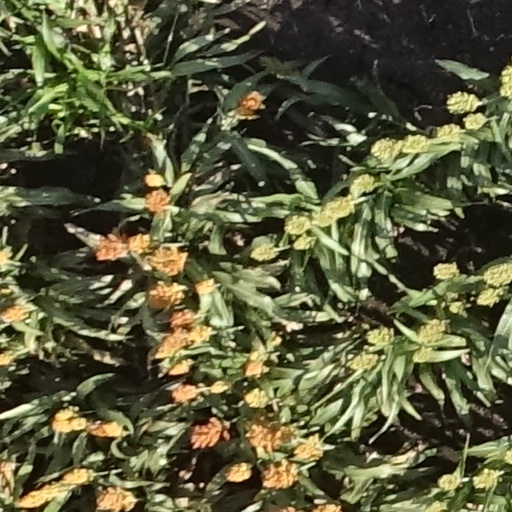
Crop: sorghum